East River Greenway

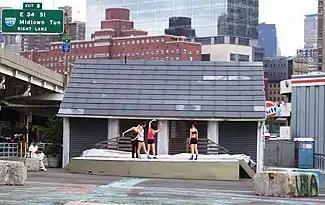
Dance company rehearsing on the stage at Stuyvesant Cove Park

The north end of East River Esplanade Park currently provides the only connection to Waterside Pier, which runs from 38th to 41st streets. South of East River Esplanade Park, the approximately portion of the greenway, accessed by pedestrian crosswalks at 35th and 34th streets, contains the East 34th Street Ferry Landing, the East 34th Street Heliport and the former site of The Water Club. The section of the esplanade between 34th and 36th streets was improved in the mid-2000s with installation of new pavement, benches, landscaping, lighting, and railing as part of upgrades made to the adjacent ferry landing. The waterfront promenade on the north side of The Water Club was designed by M. Paul Friedberg and built by the restaurant as a required public amenity. The city has allocated funds to replace the existing parking lot located at the foot of 34th Street with new open space and plans to create a "pop-up park" with turf, planters, benches, tables, and shade structures.